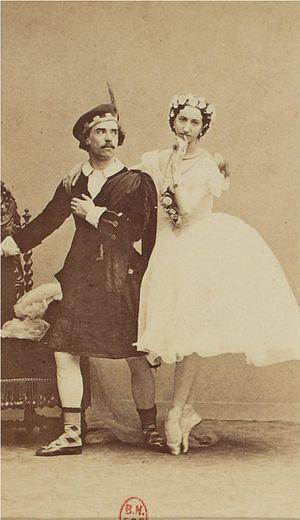
Louis-Alexandre Mérante est un danseur et maître de ballet français né à Paris le 23 juillet 1828 et mort à Courbevoie le 17 juillet 1887.
Emma Livry est une ballerine française, morte après que sa tenue de scène eut pris feu sur la scène de l'Opéra de Paris.